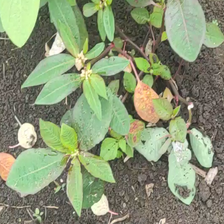
Weed species: Moti_dudhi(Euphorbia_geneculata_L)